Louis Howe

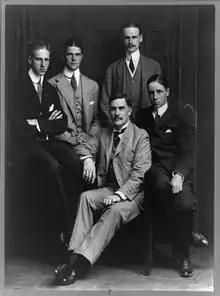
Thomas Mott Osborne (center)

Howe hoped to travel to Cuba to cover the 1898 Spanish–American War for the "New York Herald", but the war ended before he could secure the paper's approval. Not long after, the Howes' marriage ran into trouble as the financial difficulties of Howe's father again threatened the family's position. Grace's mother had given the couple a large house for a wedding present, which Louis mortgaged in an attempt to save his father's newspaper from bankruptcy. The "Sun" was nonetheless sold, and Louis fired in 1901, though he soon after successfully begged to return to his job. Louis continued working as a freelancer for the "Herald"; one of his most notable stories was to interview Vice President Theodore Roosevelt on his return to Washington, D.C. after the death of President William McKinley. During this period, Grace went to live with her mother, where she gave birth to the couple's first child, Mary.